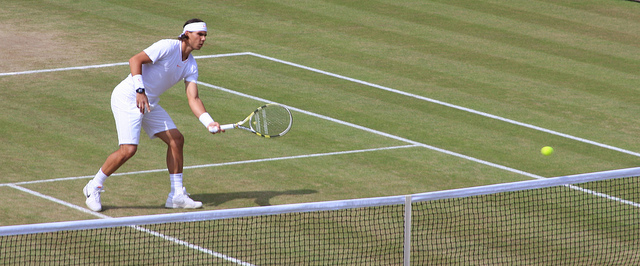
một nam vận động viên tennis đang chuẩn bị đánh bóng